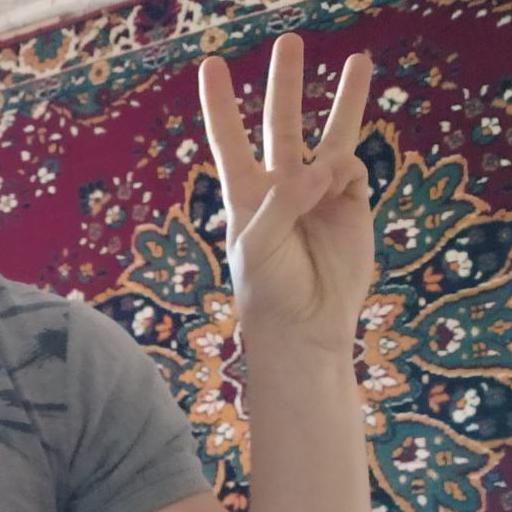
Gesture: three